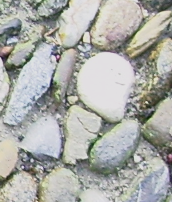
Surface type: cobblestone